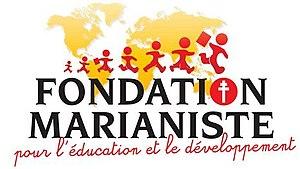
Logo Fondation Marianiste
La Fondation Marianiste, fondée en 2008 et reconnue d’utilité publique par décret en date du 20 novembre 2009, a pour but de perpétuer l’œuvre de l’Union Lorraine et de la famille Marianiste par la promotion de la personne, la défense de la justice, et avec l’éducation pour principe.